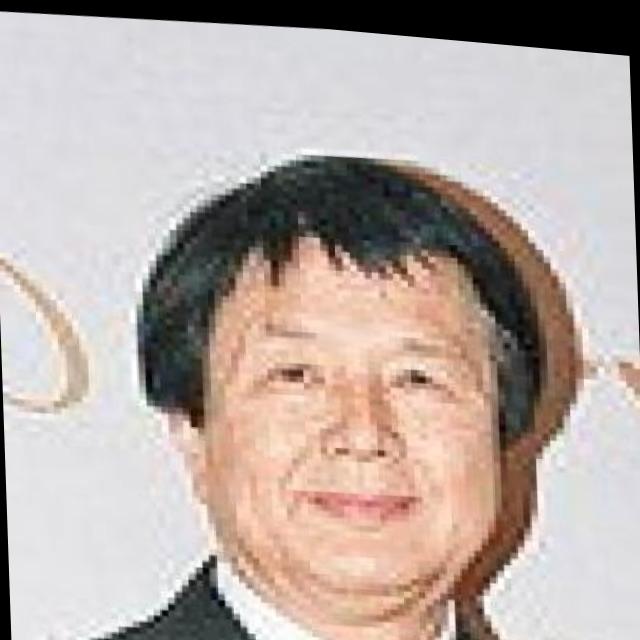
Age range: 45-64